Chur Altstadt railway station

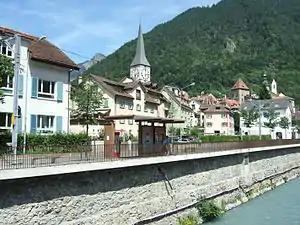
The halt in 2010 with St Martin's Church behind and the Cathedral further to the right

Chur Altstadt railway station is a small railway station (essentially a street halt) on the Chur–Arosa railway (the ""Arosabahn"") of the Rhaetian Railway (RhB). It is situated near the old town ("Altstadt") of Chur, on Plessurquai by the Plessur river, less than a kilometre (0.76 km) from the main railway station of the city. It was called Chur Stadt railway station until 8 December 2018.